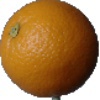
Label: Orange 1